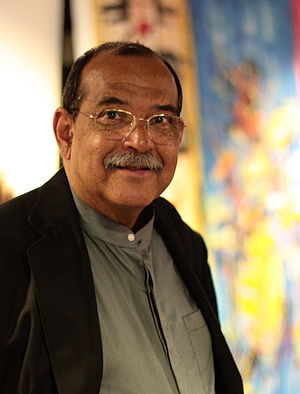
Ernie Watts
"Ernest James ""Ernie"" Watts er en amerikansk saxofonist, fløjtenist og klarinetist.